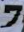
Number: 7